Wright brothers

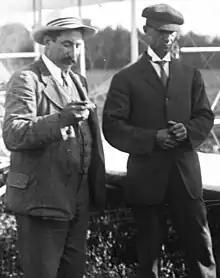
Hart O. Berg (left), the Wrights' European business agent, and Wilbur at the flying field near Le Mans

The brothers' contracts with the U.S. Army and a French syndicate depended on successful public flight demonstrations that met certain conditions. The brothers had to divide their efforts. Wilbur sailed for Europe; Orville would fly near Washington, D.C.